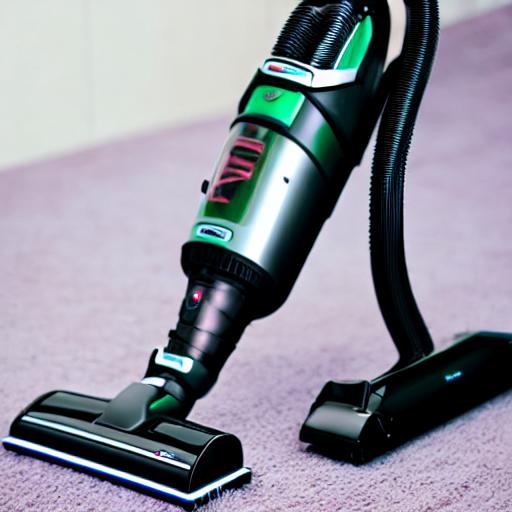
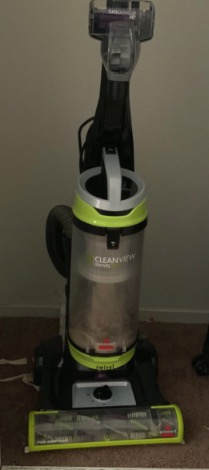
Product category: items_vacuum
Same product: no